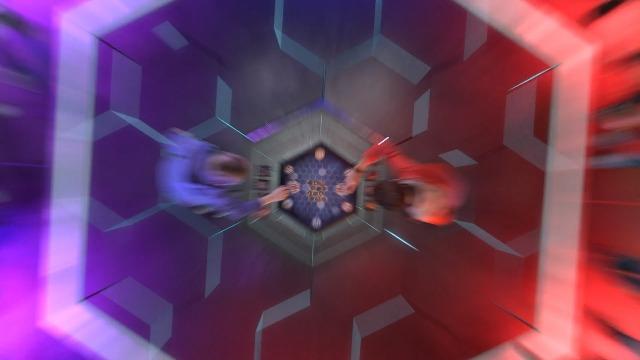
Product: Bakugan Deka, Diamond Dragonoid, Jumbo Collectible Transforming Figure, for Ages 6 & Up
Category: Toys & Games | Toy Figures & Playsets | Action Figures
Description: Deke Bakunin are a great gift for ages 6 and up.
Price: $14.97
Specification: ProductDimensions:3.5x7.5x8inches|ItemWeight:6.9ounces|ShippingWeight:6.9ounces(Viewshippingratesandpolicies)|ASIN:B07P976R88|Itemmodelnumber:20115357|Manufacturerrecommendedage:6-8years